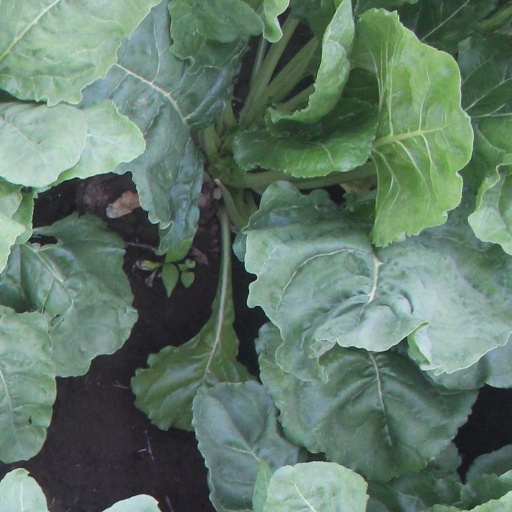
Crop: sugar beet